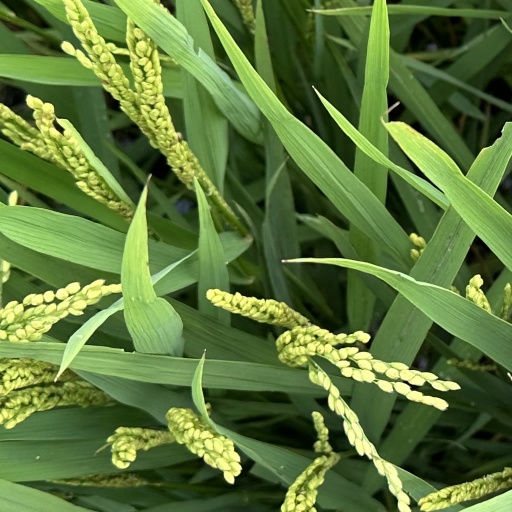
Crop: rice